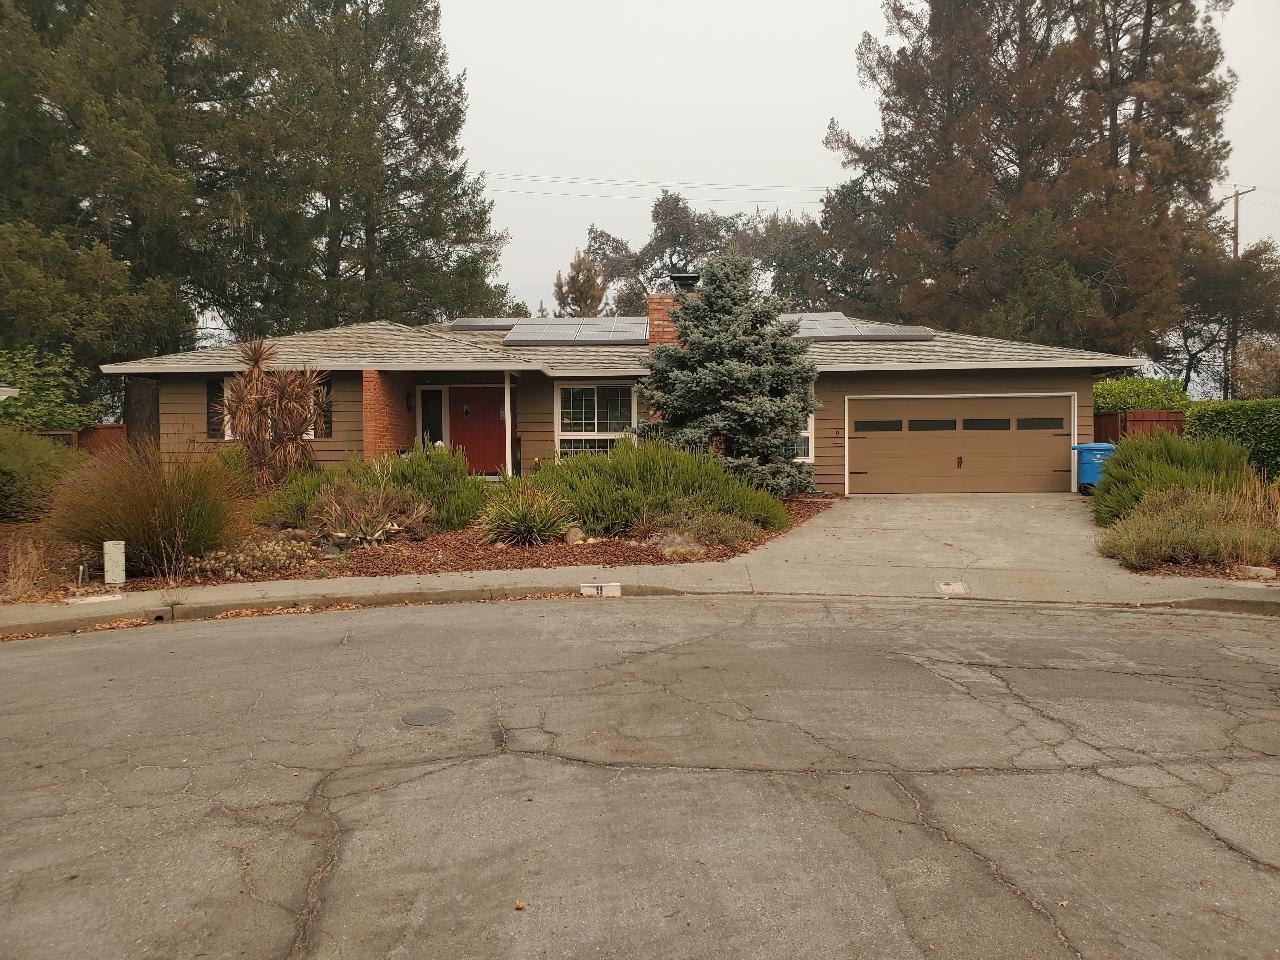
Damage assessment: no_damage